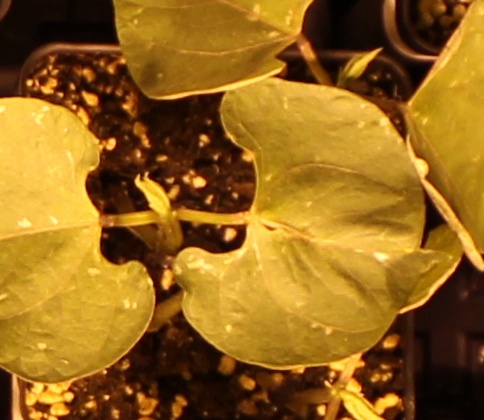
Label: Blackbean